Richard Temple (bass-baritone)

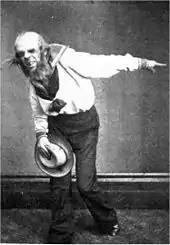
Temple as Dick Deadeye in "H.M.S. Pinafore"

Temple was born in London, the eldest son of Richard Cobb, a stockbroker from Yorkshire, and his wife, Eliza Barker. He worked as a bank clerk and cashier and began to sing and act as and amateur. In 1867 he participated in a charity concert for St Patrick’s Benevolent Fund alongside Rose Hersee, and the following year he performed in "The Foster Sister" at the Haymarket Theatre, produced by Thomas Coe, a noted acting teacher.